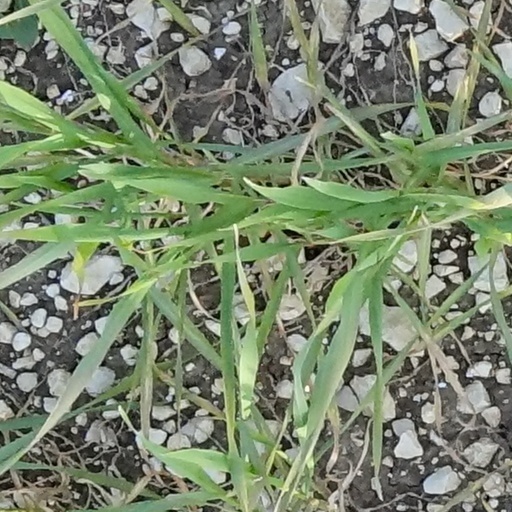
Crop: wheat